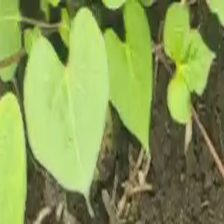
Weed species: Obscure_morning _glory(Ipomoea obscura)